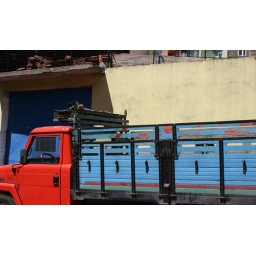
A fruit truck I saw on an extremely colorful day. On a side street in Galata, Istanbul.